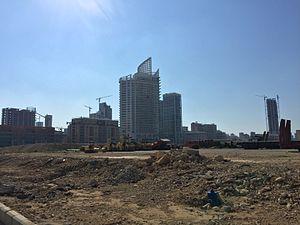
Immeubles sur la cote de Beyrouth
Beyrouth est la capitale du Liban et la ville la plus importante du pays. C'est une métropole qui comptait environ 360 000 habitants en 2011. L'agglomération urbaine comporte entre 1,8 et 2 millions d'habitants, soit près de 50 % de la population du pays. La ville forme le gouvernorat de Beyrouth, le seul qui ne soit pas divisé en districts. Elle abrite le siège du gouvernement. Bien qu'il soit fréquent de parler de Beyrouth pour désigner la ville et ses banlieues, il n'existe pas de telle entité officielle, plusieurs administrations définissant seulement, à des fins d'études, une Région métropolitaine de Beyrouth.